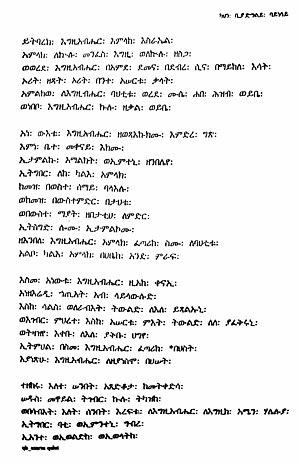
Les Juifs éthiopiens ou Beta Israel sont des Éthiopiens de religion israélite ou leurs descendants qui ont pour la plupart émigré en Israël. Selon leurs traditions, ils descendent de la tribu de Dan. Ils ont vécu pendant des siècles au nord de l’Éthiopie, où ils ont constitué des États indépendants, qui ont été détruits au XVIIᵉ siècle par le pouvoir impérial. Ils deviennent alors une minorité marginalisée, le plus souvent sans droit de posséder des terres et, à l'occasion, accusée d’avoir le « mauvais œil ».